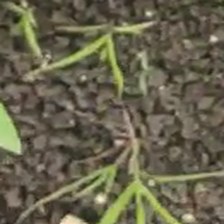
Weed species: Digitaria_SP_(Digitaria Sanguinalis )